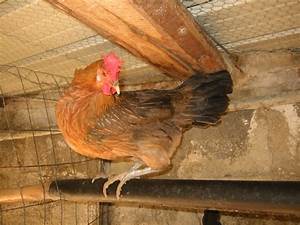
Label: gallina